Hell Girl

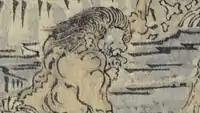
Part of a painting by Kawanabe Kyōsai, featured in the opening theme of "Hell Girl"

The "Hell Girl" anime series is produced by Aniplex and Studio Deen. The series was created by Hiroshi Watanabe and directed by Takahiro Omori, with scripts by Kenichi Kanemaki. The first season spanned 26 episodes and premiered across Japan on Animax between October 4, 2005, and April 4, 2006. The second season, , also spanned 26 episodes and aired from October 7, 2006, to April 6, 2007, across Japan on Animax. The third season, , spanning 26 episodes aired from October 4, 2008, to April 4, 2009, on Animax, MBS and Tokyo MX. A fourth season, , spanning 12 episodes, of which the later 6 are rebroadcasts of episodes from previous seasons, aired from July 14 to September 29, 2017, on MBS and Tokyo MX, with the main cast reprising their roles.